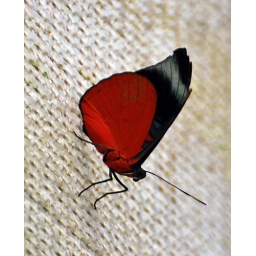
Butterfly House, Sacha Lodge.  Ian also spotted this species in the dining room.  Lynn said it is a &amp;quot;beauty&amp;quot;.